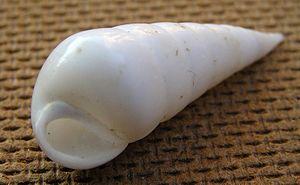
Eulimidae est une famille de petits mollusques gastéropodes, dont la plupart des espèces sont des parasites, notamment d'échinodermes.
Melanella est un genre de mollusques gastéropodes au sein de la famille Eulimidae.